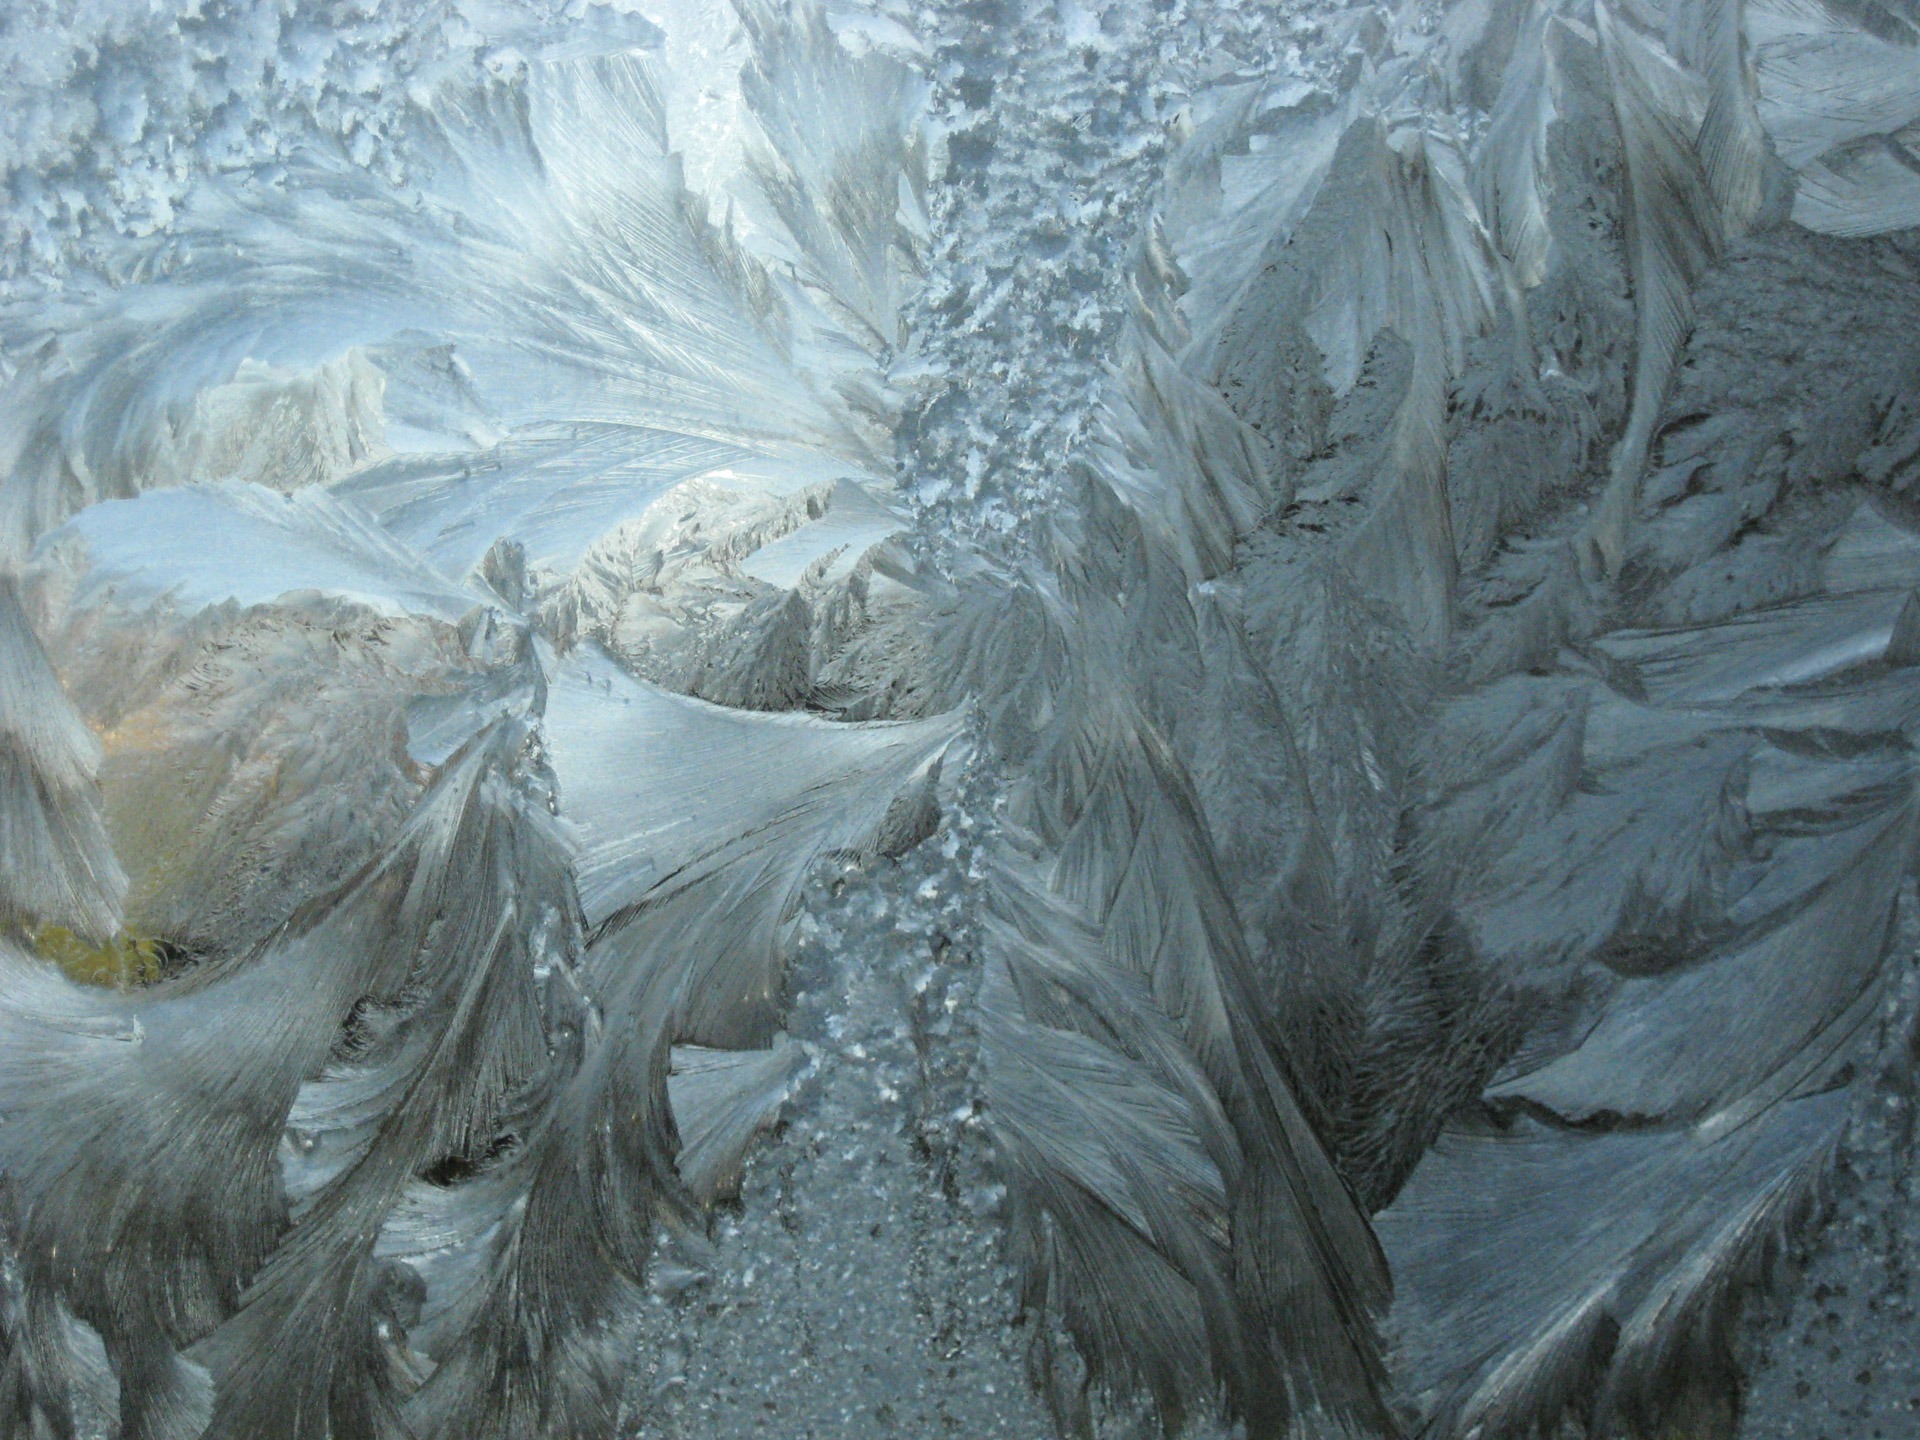
tree, snow, cold, winter, wing, leaf, window, frost, ice, pattern, weather, snowy, freeze, terrain, season, icy, frosty, freezing, geological phenomenon